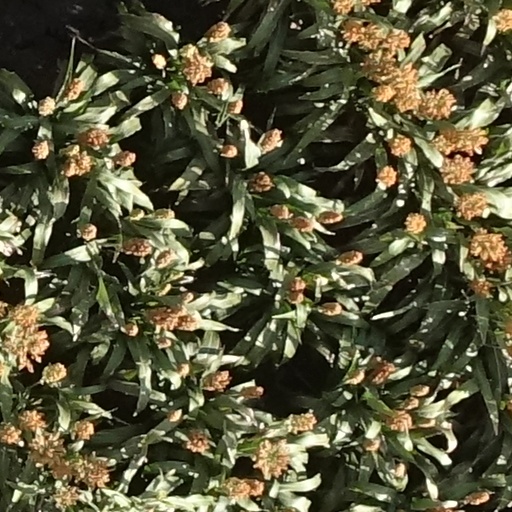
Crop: sorghum